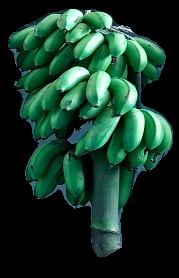
Variety: rasbale
Grade: grade2